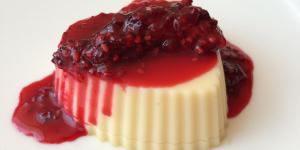
panna cotta italiana